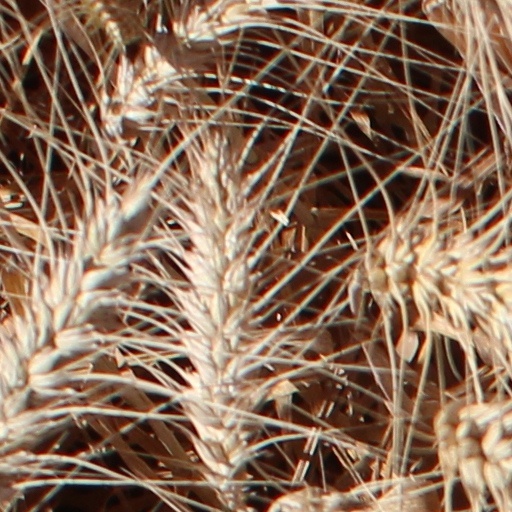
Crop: wheat